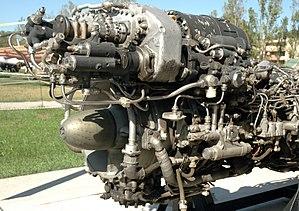
Le Klimov TV2-117 est un turbomoteur d'origine soviétique, conçu au début des années 1960 et propulsant l'hélicoptère de transport Mi-8. Il est considéré comme étant le moteur d'hélicoptère le plus populaire au monde, avec plus de 23 000 exemplaires produits, et il a accumulé au cours de sa carrière plus de 100 millions d'heures de service. 13 000 exemplaires volent encore de nos jours.